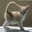
Label: cat